Awara-Yunomachi Station

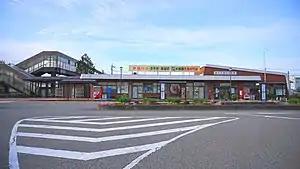
Awara-Yunomachi Station

is an Echizen Railway Mikuni Awara Line railway station located in the city of Awara, Fukui Prefecture, Japan.